Duke of Gor

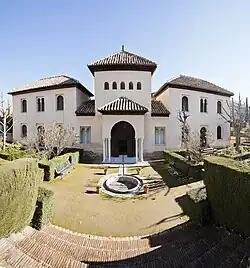
Alcázar Genil, Granada

This Moorish building features a small room decorated with extraordinary sumptuousness and exquisite taste, undoubtedly in the times of Yusuf I of Granada. Among the ornamentation of the walls, some inscriptions stand out, of which the most important is written on two friezes that surround the room, with gallant cursive and kufic characters: "Glory to our lord the Sultan.- He whose words are beautiful and whose features of generosity are full of glory.- The fair and fearless king"; also, there is the "Only Allah is the victor" and the following one above the twin arches of the alcoves that open in the side walls: "Oh, my hope... seal my works with goodness." At the top of the room, there are twenty arches through which light enters, and above them, the wide cornice of mocárabes stands out, supporting the lattice coffered ceiling. A short distance in front of the tower, there is a colossal pond, which measures 121.40 meters by 28, at whose end, foundations and the underground part of an extensive nave still exist with its corresponding porch, from which they would enjoy the beautiful view of the pool full of water and the naval games that they say took place in it. But to the east, another Moorish pond of circular shape is preserved.